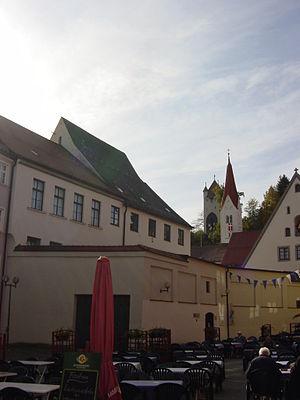
Marie Crescent Hoess en religion sœur Marie Crescent Hoess née le 20 octobre 1682 à Kaubfauren est décédée le 2 août 1744 à Kaubfauren est une religieuse du Tiers-Ordre franciscain, canonisée par l'Église catholique romaine.